Answer in natural language. Considering the relative positions, where is lowprofile brown wooden dresser with respect to lowprofile bed with blue bedding? Choose between the following options: left or right
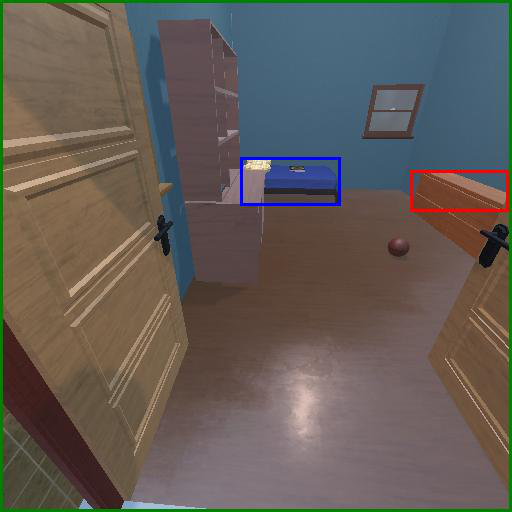
<answer>right</answer>